Samuel McDowell Tate

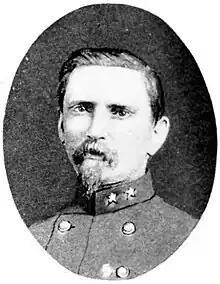
Tate wearing the uniform of a lieutenant colonel, 1863–65

It was on that field that Colonel Avery fell. Unable to speak from his mortal wound and with his right hand useless from the paralysis, Avery with his left hand scribbled a simple note and gave it to Tate. It said: "Major, tell my father I died with my face to the enemy. I. E. Avery." Major Tate then became lieutenant-colonel of the regiment.